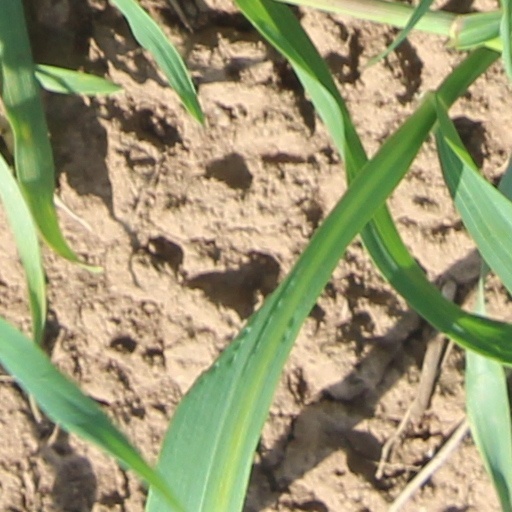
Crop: wheat